Bobby Moore

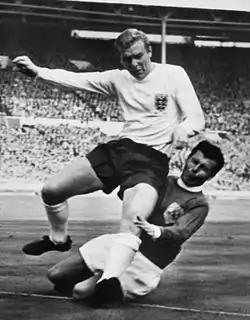
Moore (left) and Czech midfielder Josef Masopust at the 1963 England v Rest of the World match at Wembley

On 29 May 1963, 22-year-old Moore captained his country for the first time in just his 12th appearance after the retirement of Johnny Haynes and an injury to his successor, Jimmy Armfield. He was the youngest man ever to captain England at the highest level. England defeated Czechoslovakia 4–2 in the game and Armfield returned to the role of captain afterwards, but new coach Alf Ramsey gave Moore the job permanently during a series of summer friendlies in 1964, organised because England had failed to reach the latter stages of the European Championships.